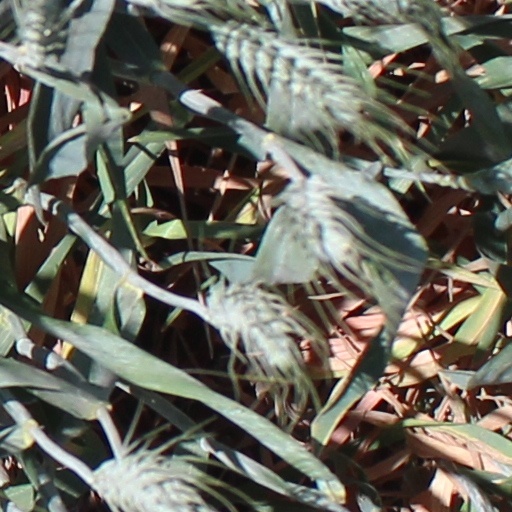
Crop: wheat